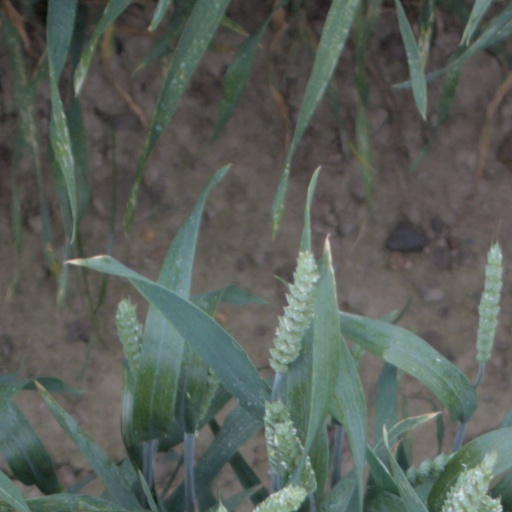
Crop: wheat